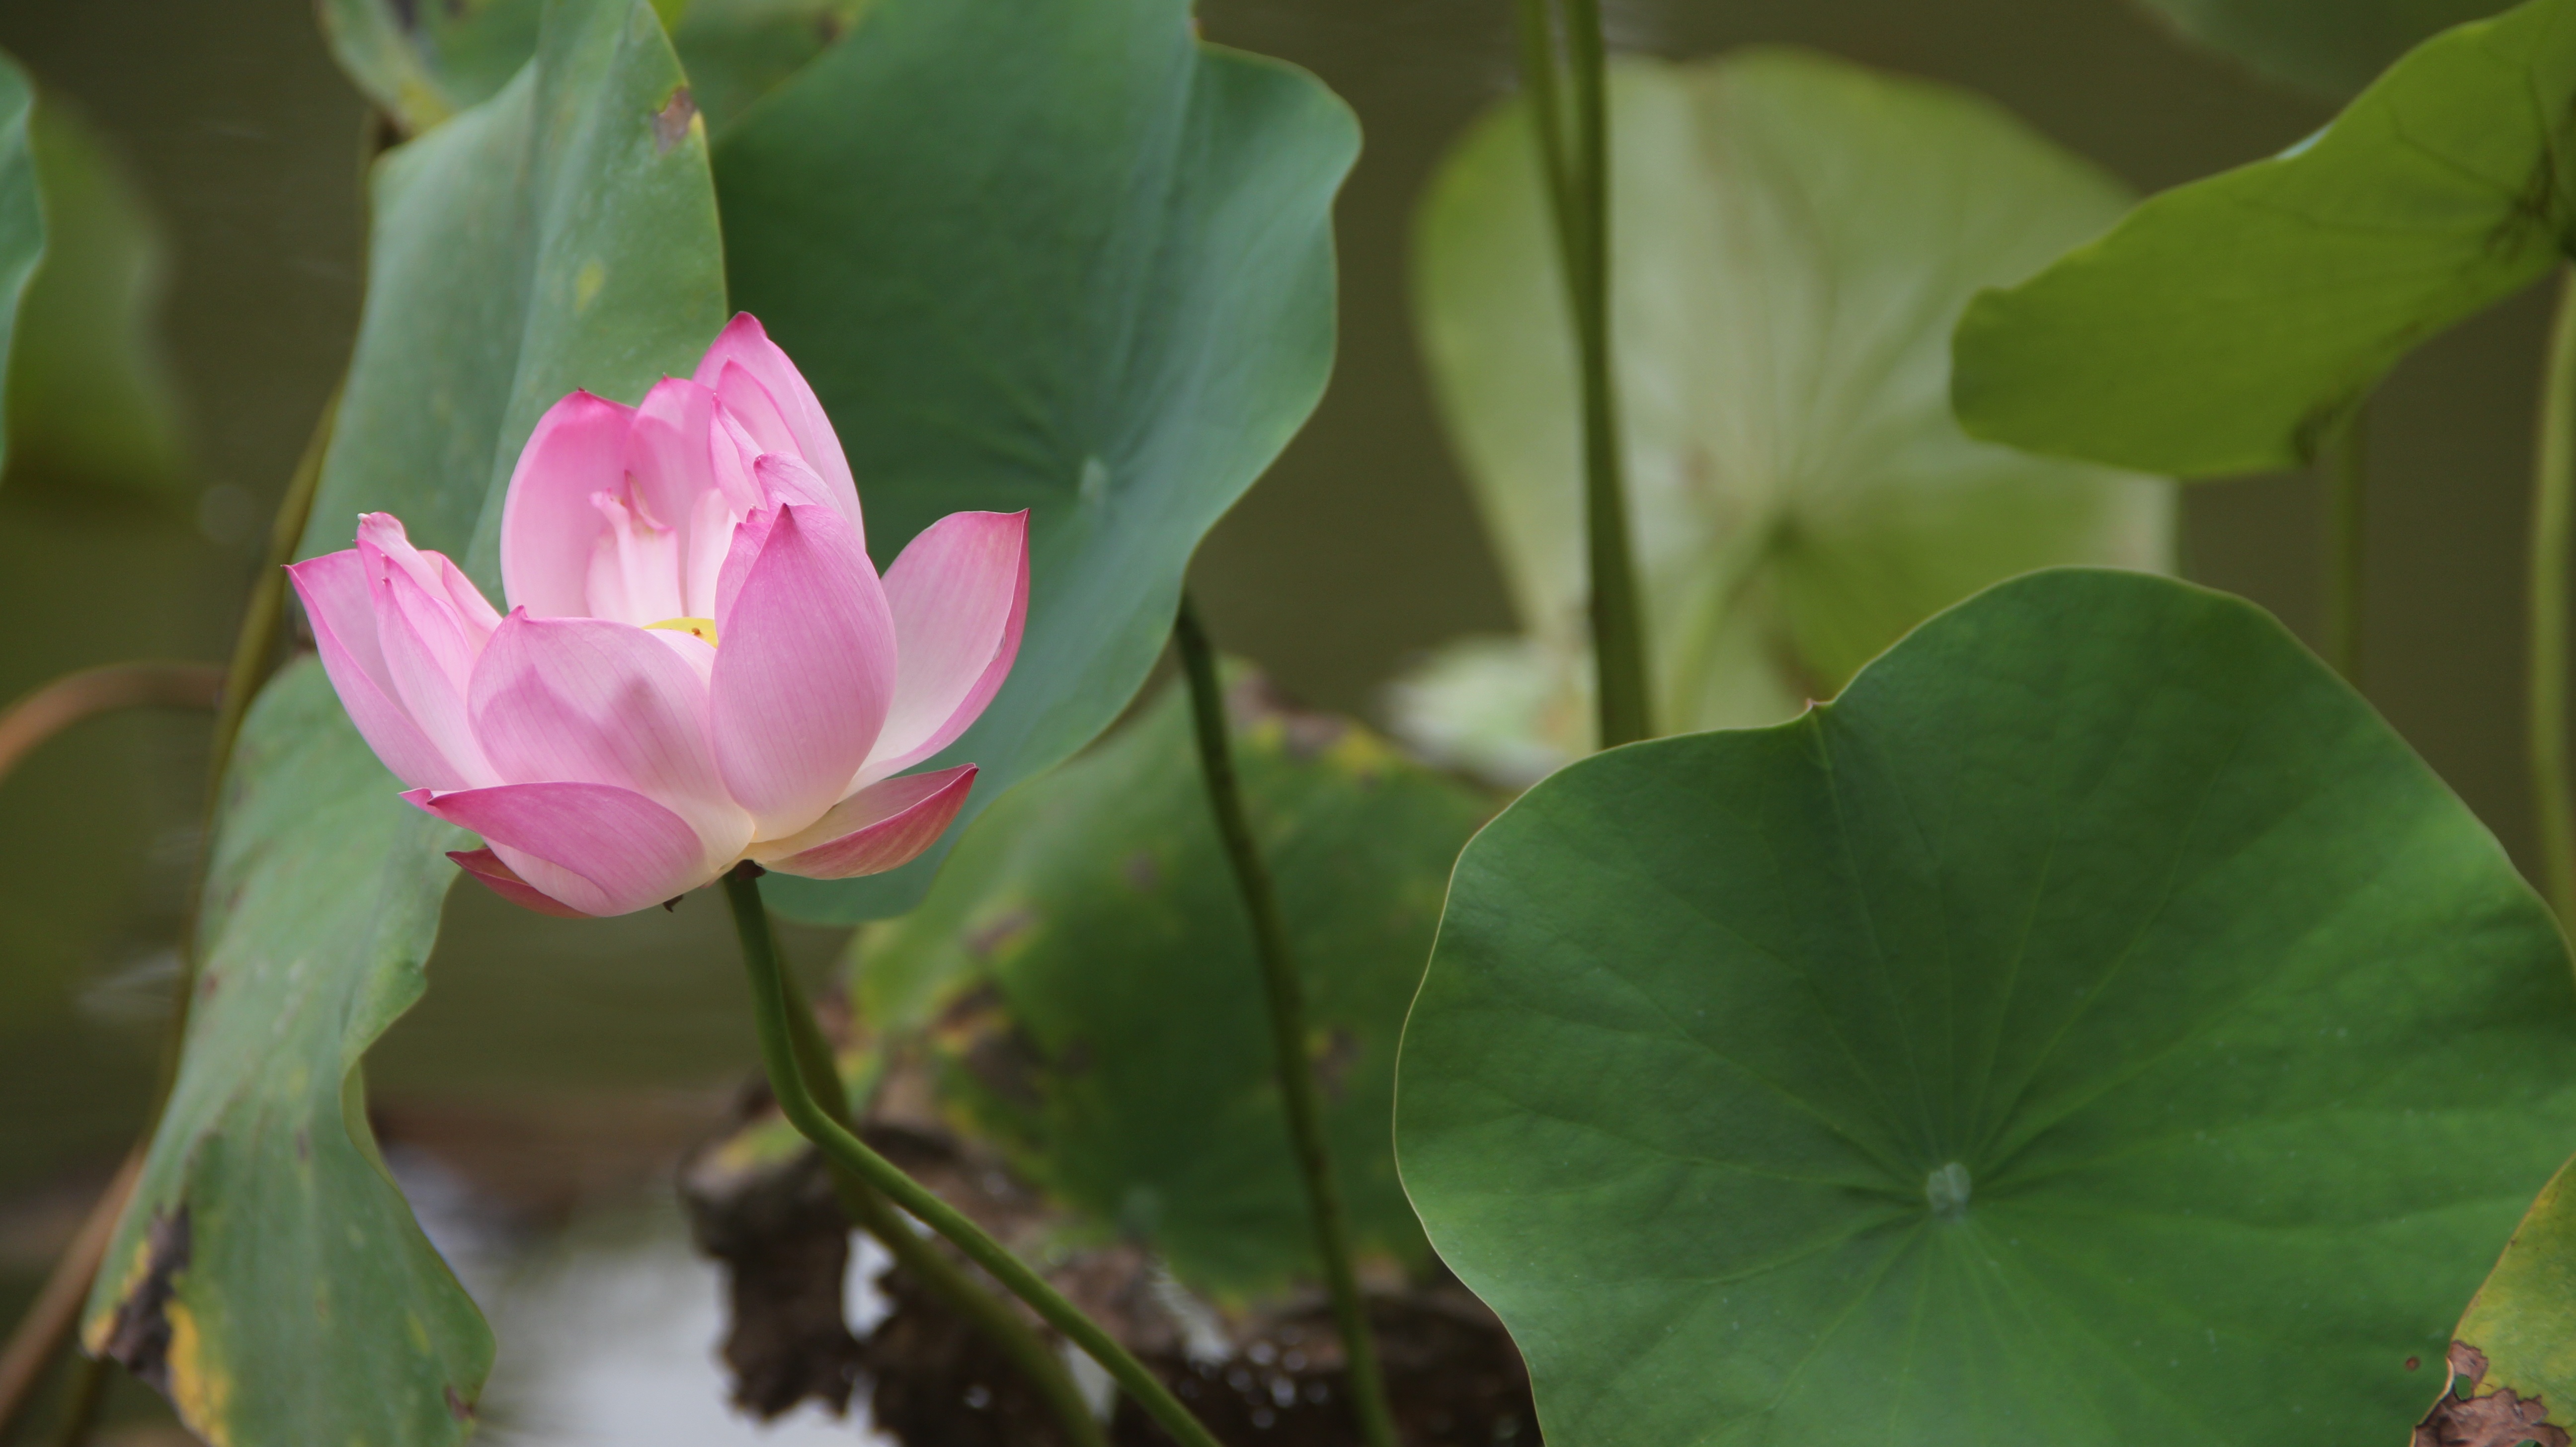
nature, blossom, plant, leaf, flower, petal, pond, green, natural, botany, leisure, sacred lotus, aquatic plant, flora, wildflower, lotus, macro photography, water plant, flowering plant, plant stem, land plant, lotus family